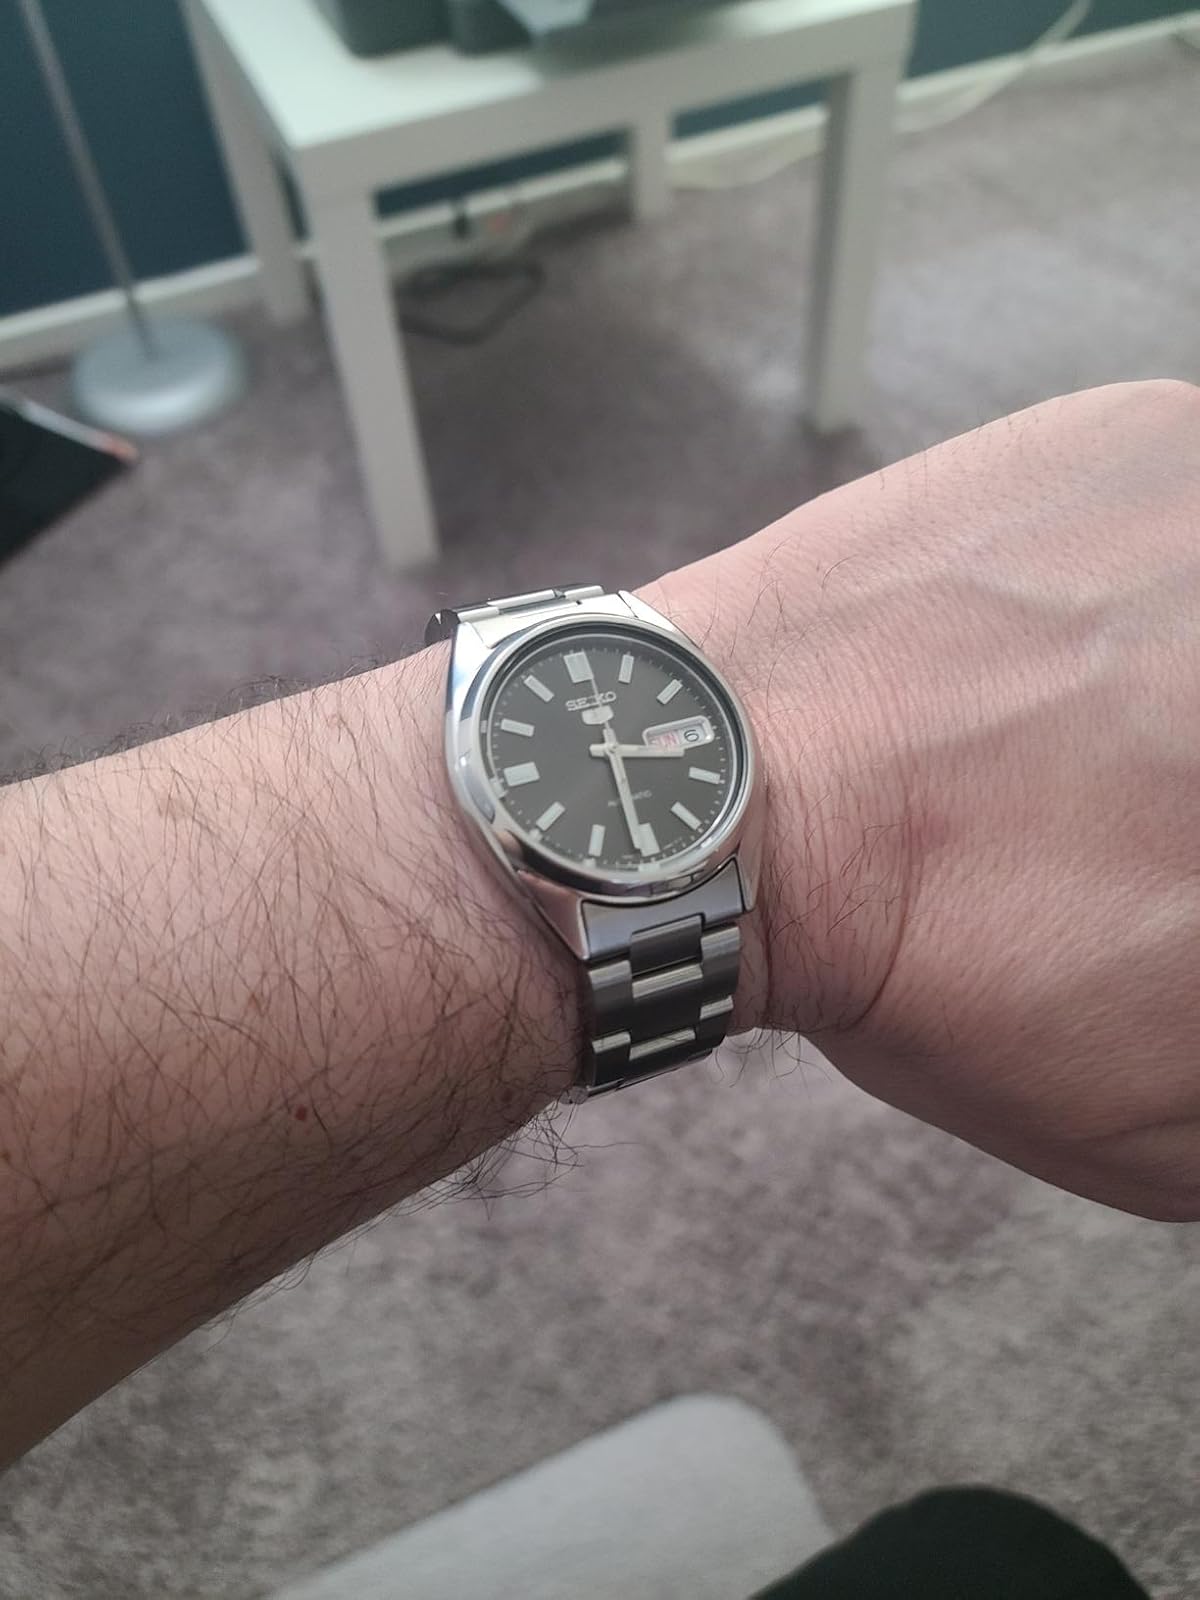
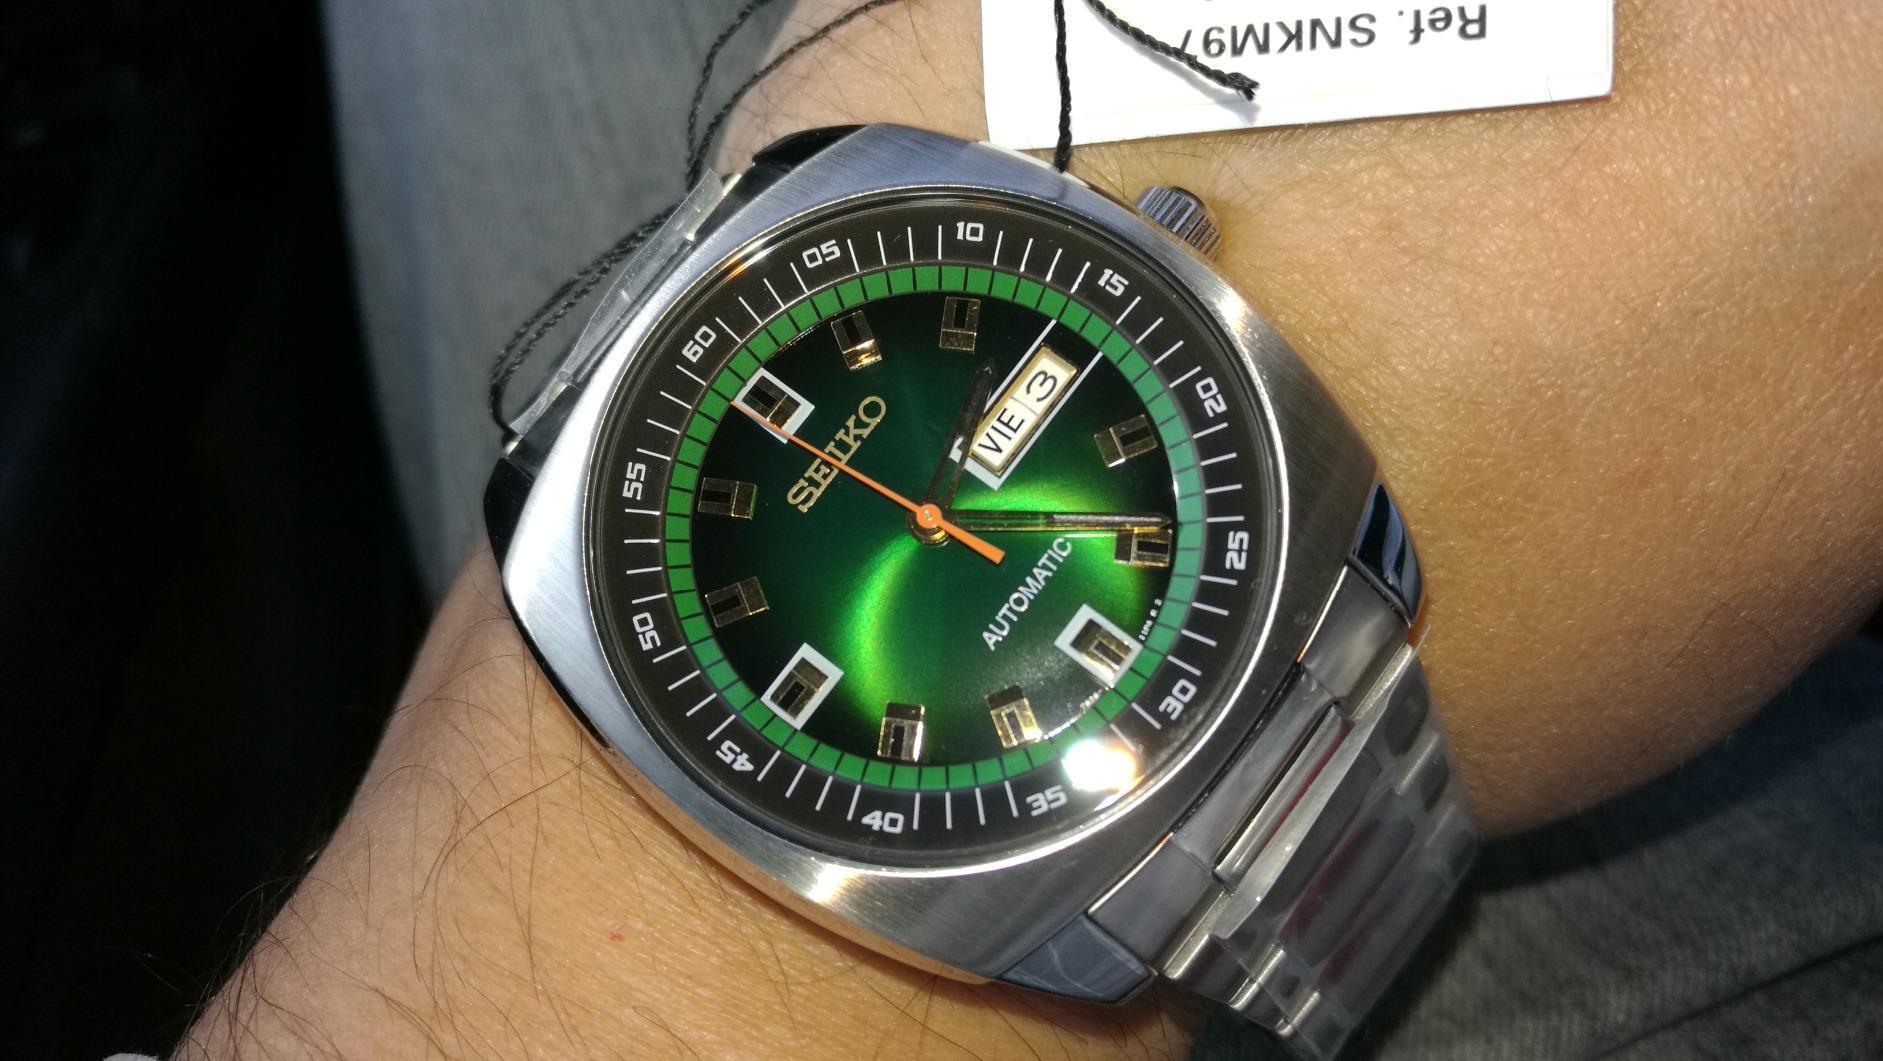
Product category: accessories_watch
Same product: no